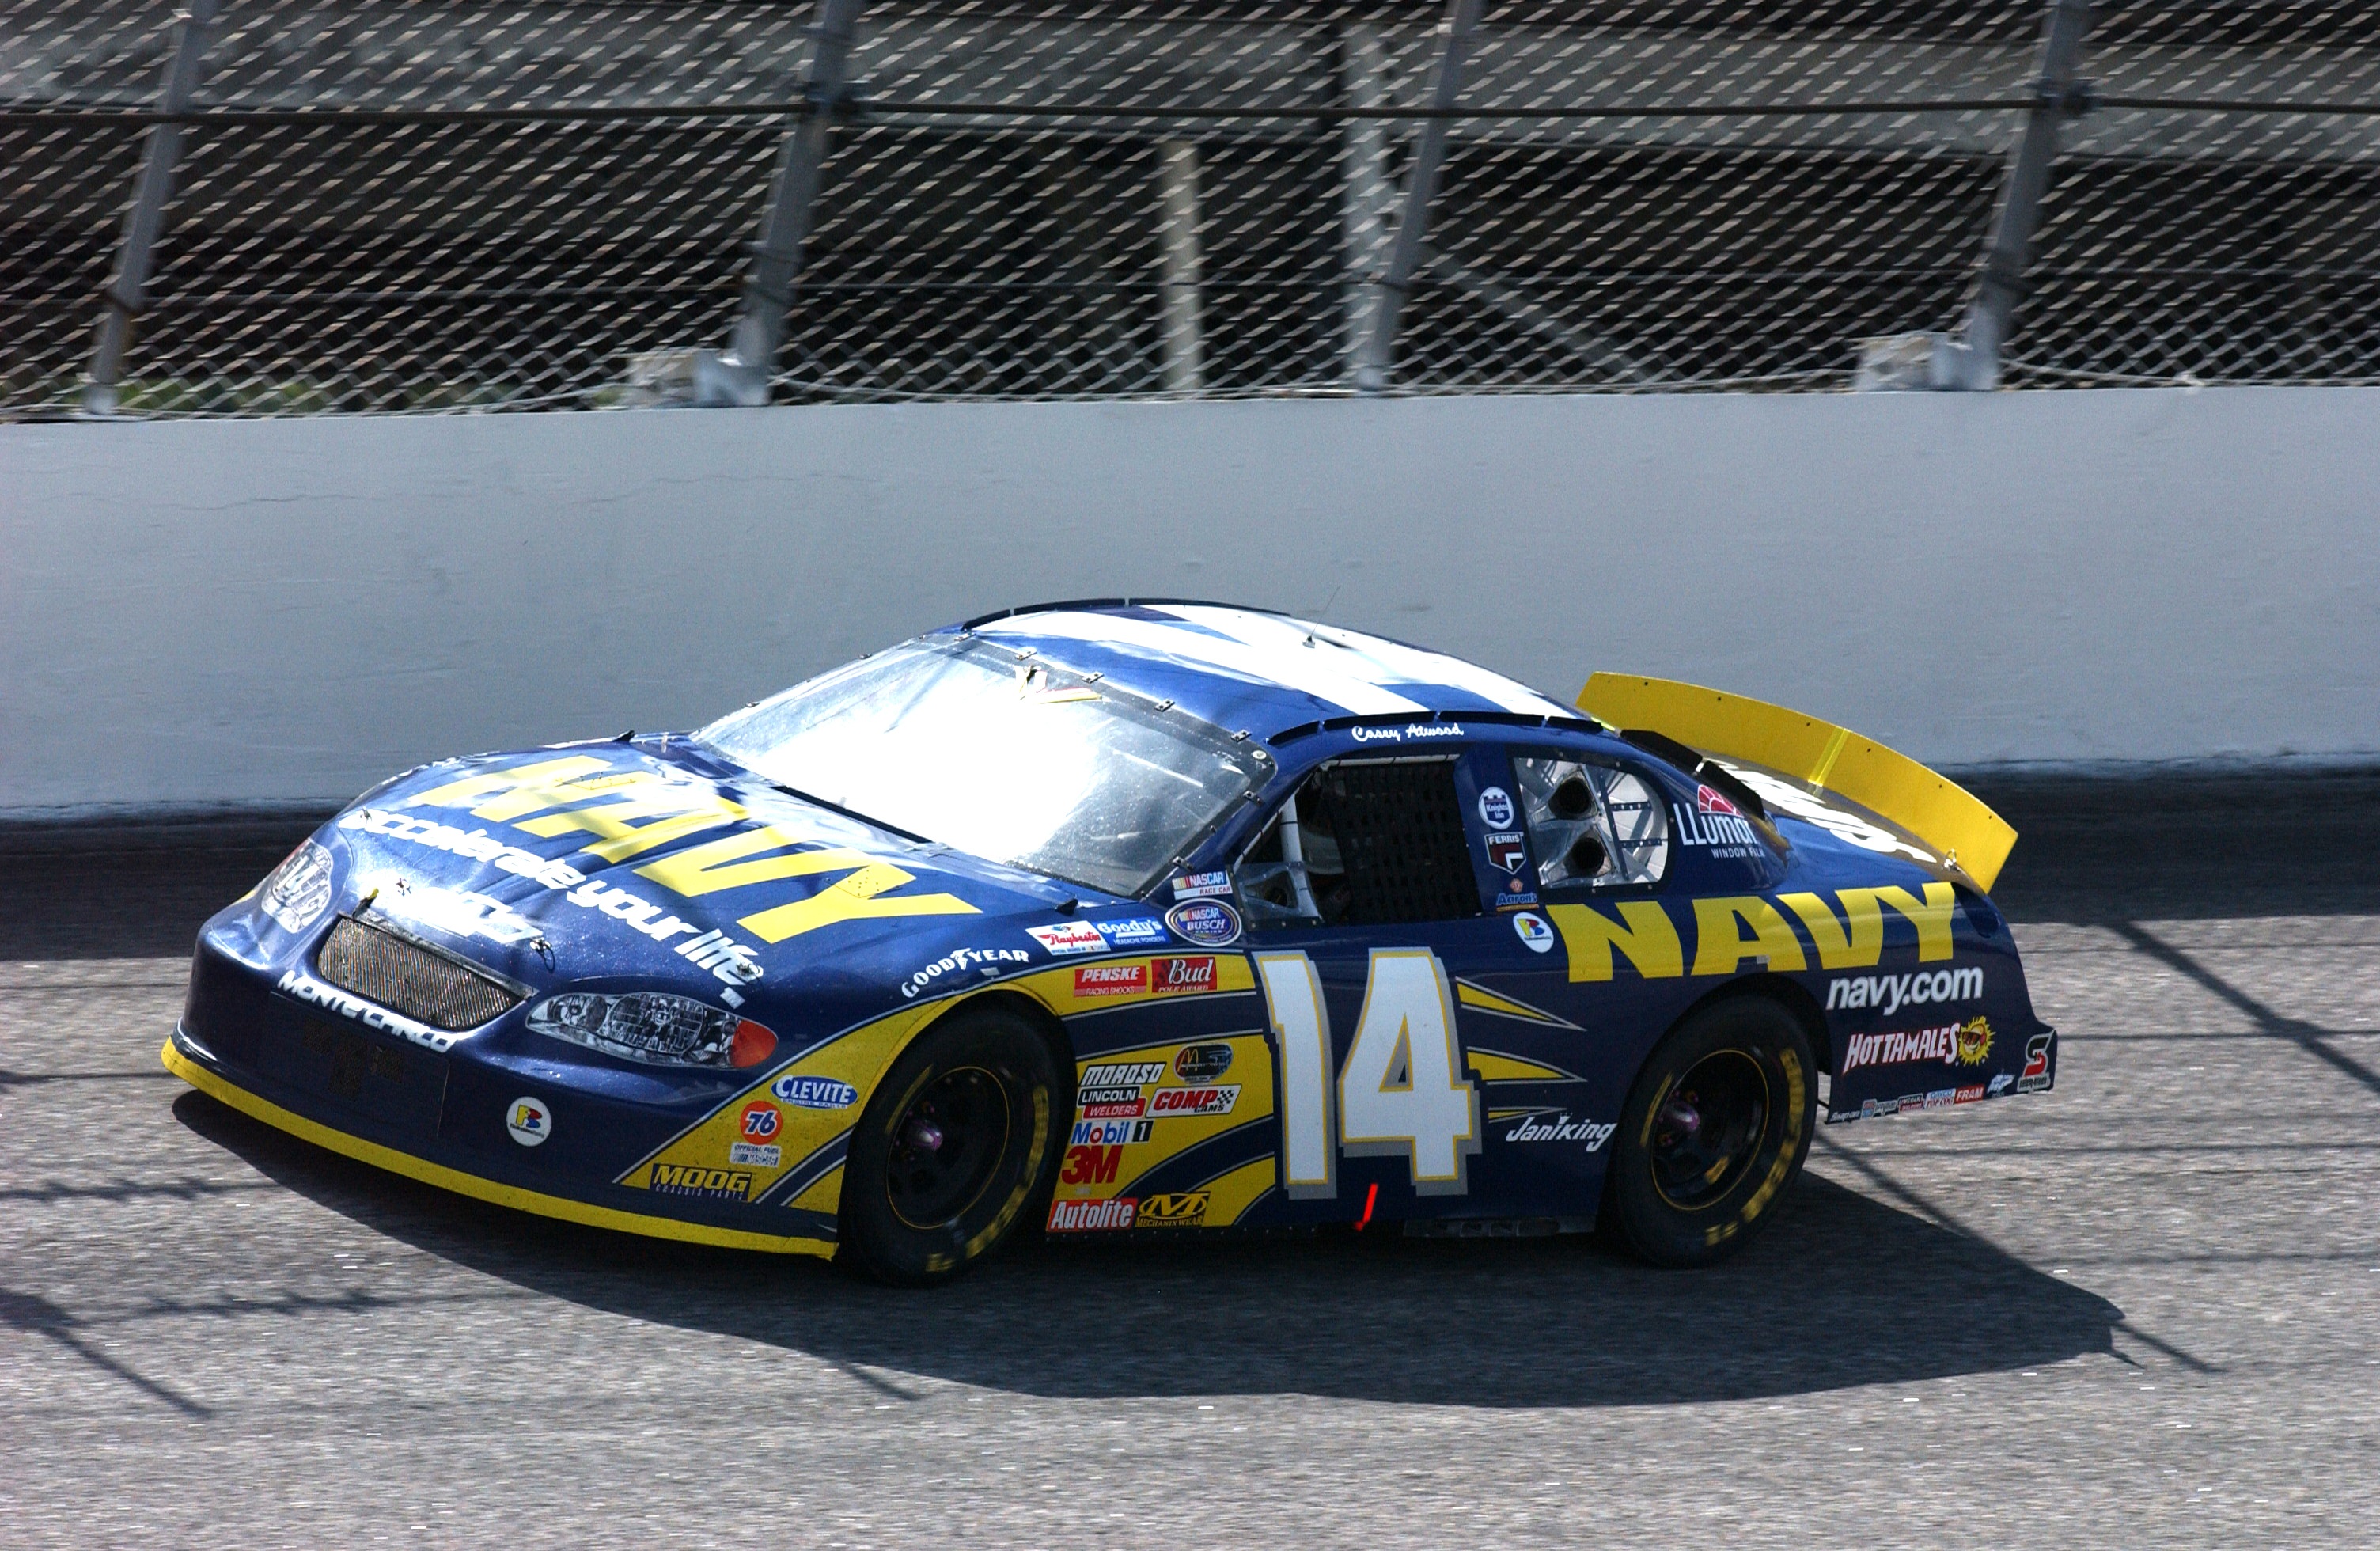
structure, track, sport, car, driving, vehicle, speed, sports car, race car, race, supercar, team, sports, racing, race track, fast, motorsports, racer, motorsport, nascar, land vehicle, touring car, auto racing, auto sports, automobile make, automotive design, luxury vehicle, sport venue, performance car, stock car racing, rallycross, touring car racing, world rally car